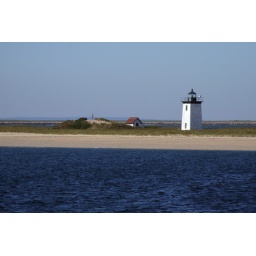
One of the gorgeous old light houses on the boat ride from Boston to Provincetown. Originally built in 1875.